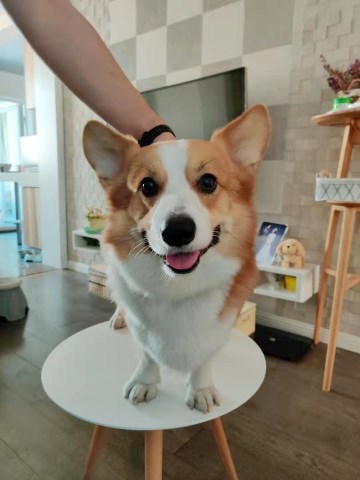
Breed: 2909-n000116-Cardigan